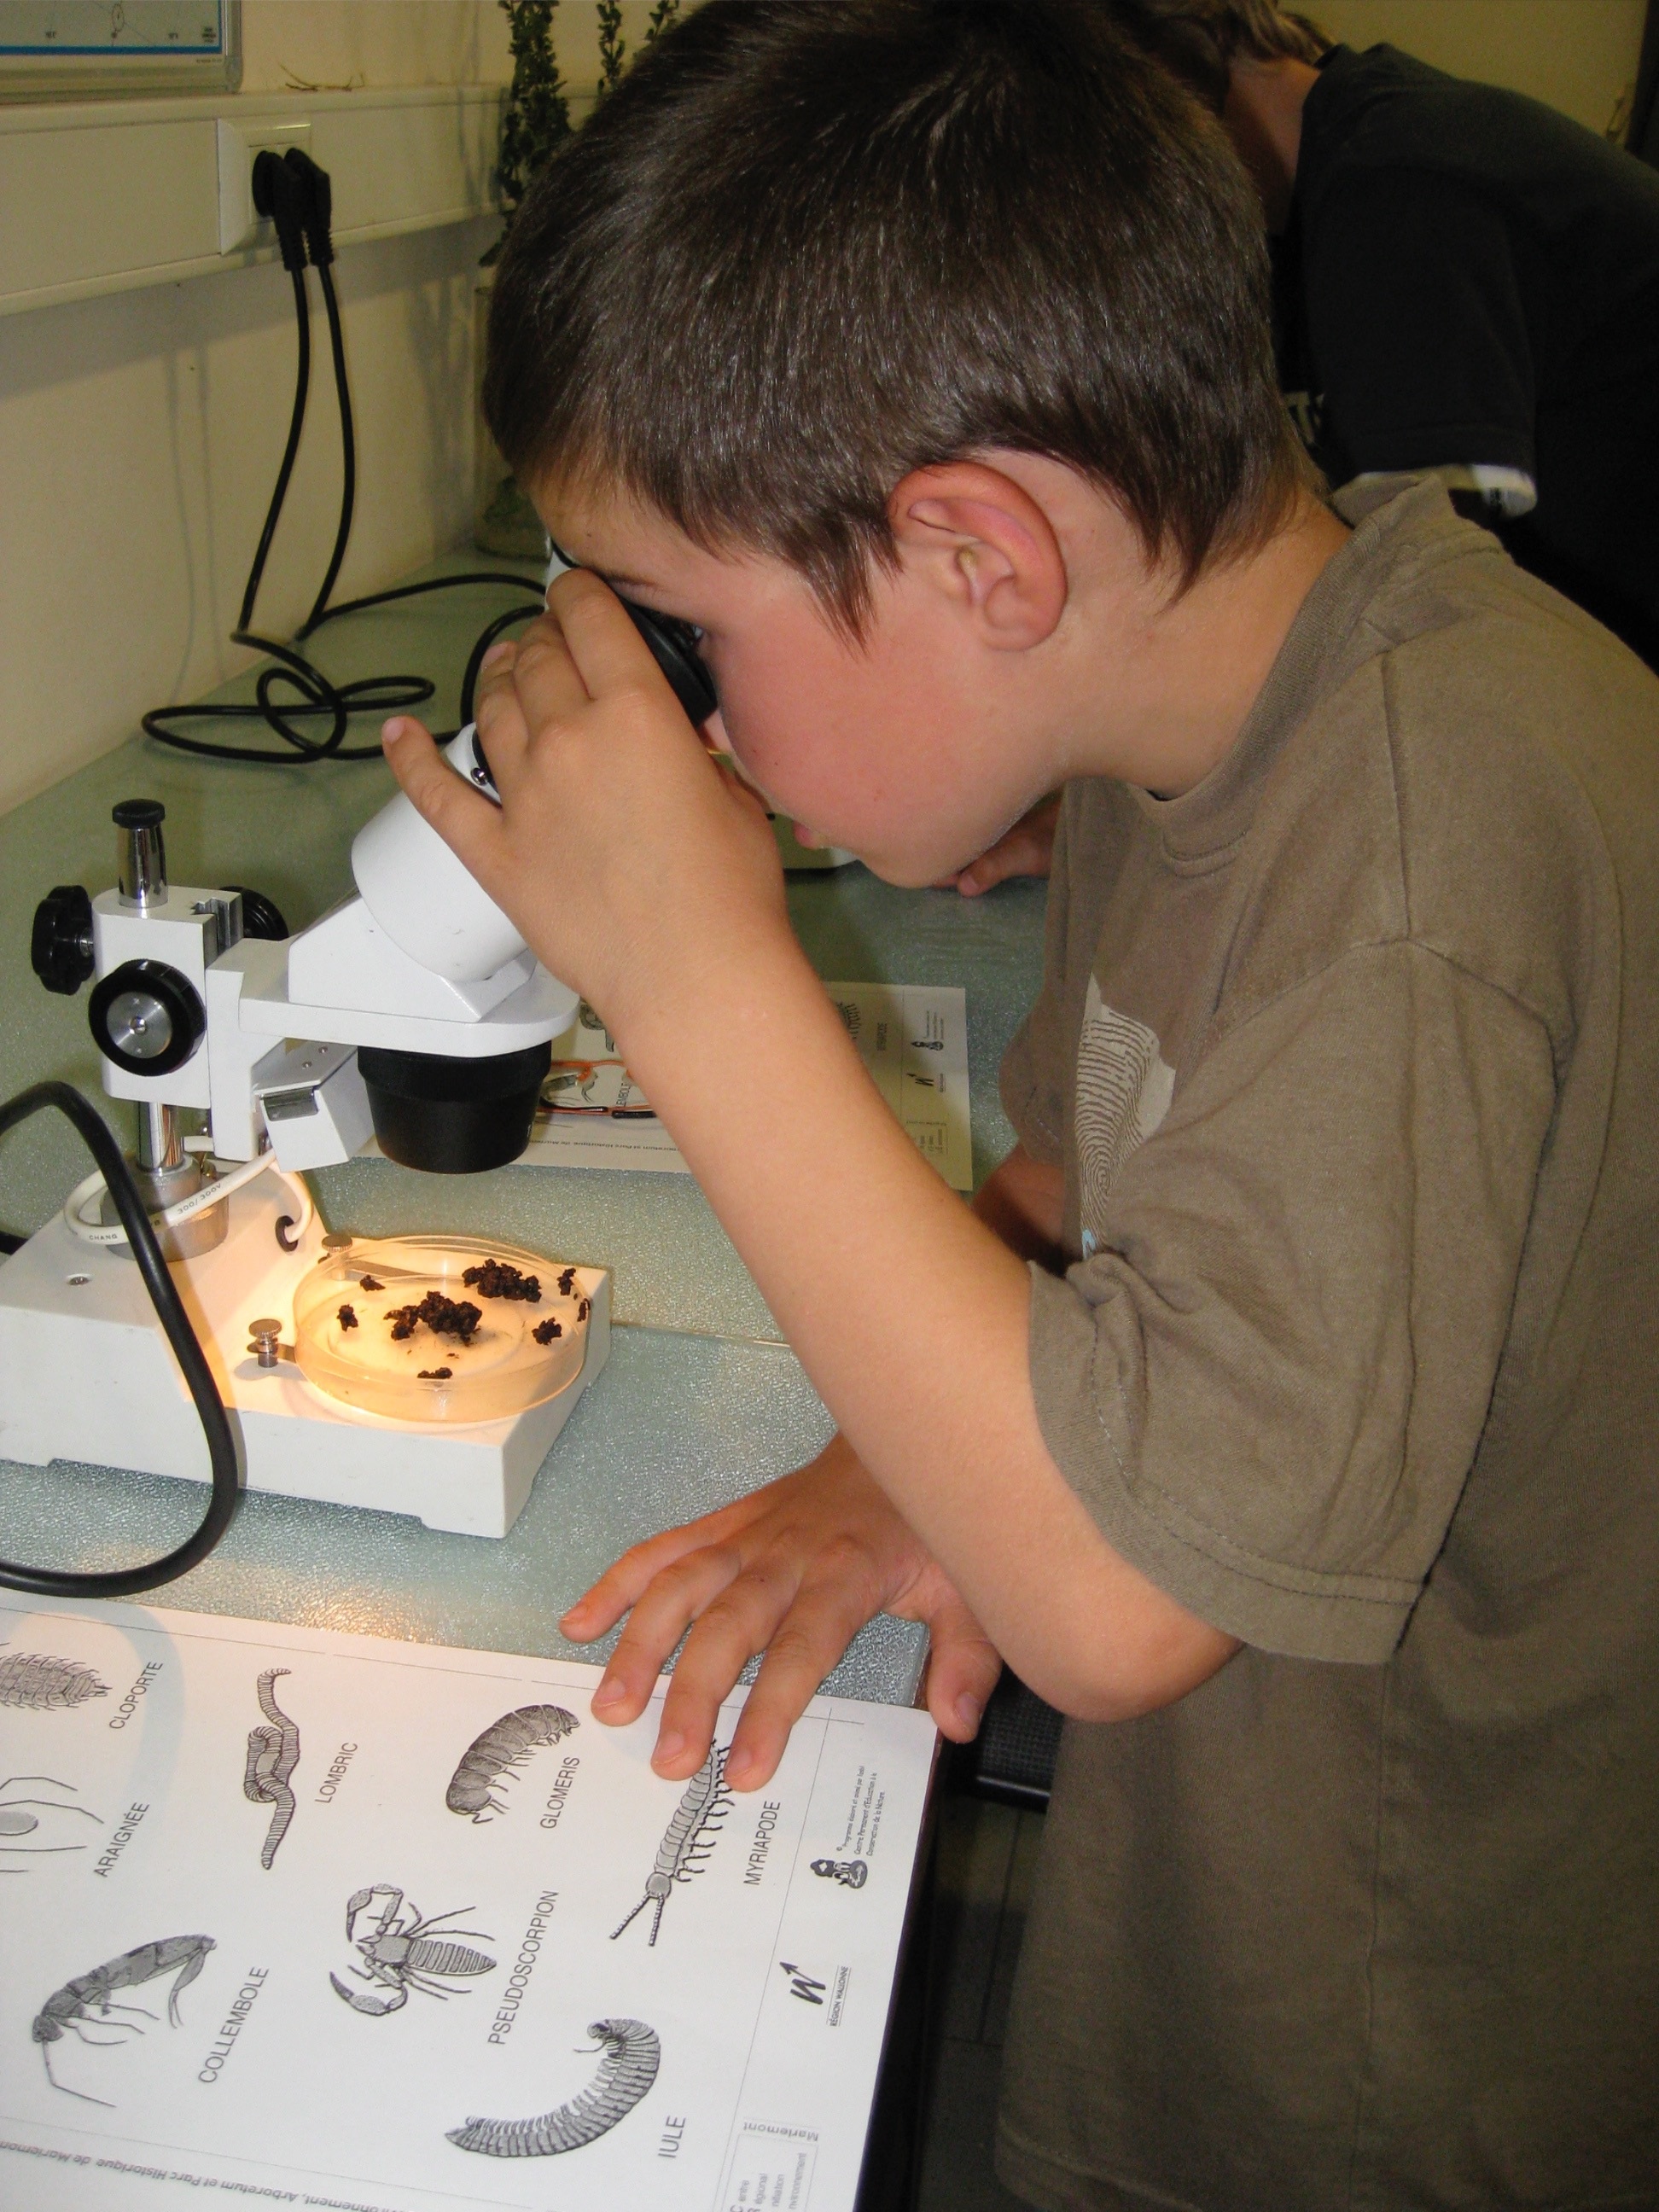
writing, person, biology, soil, fauna, children, activities, microscope